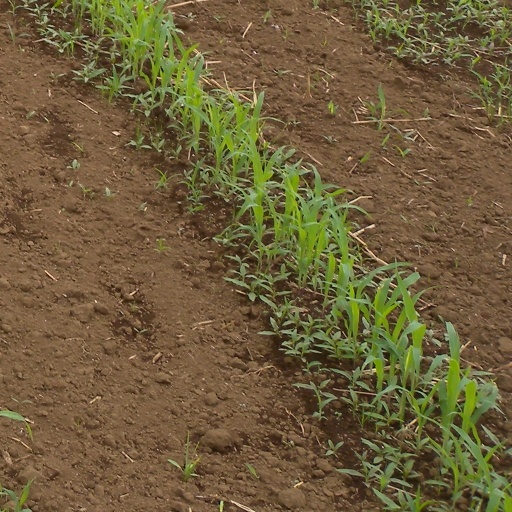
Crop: sorghum